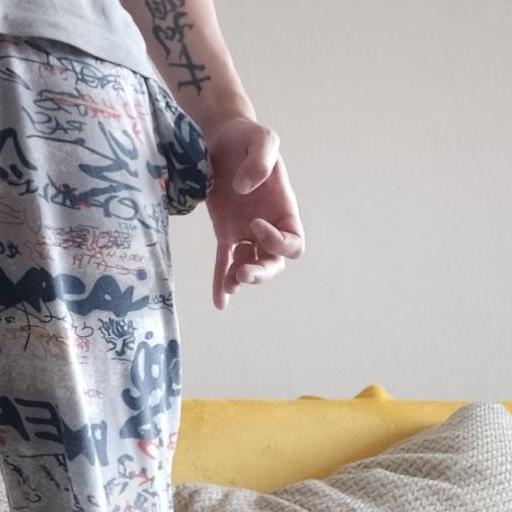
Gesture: no_gesture